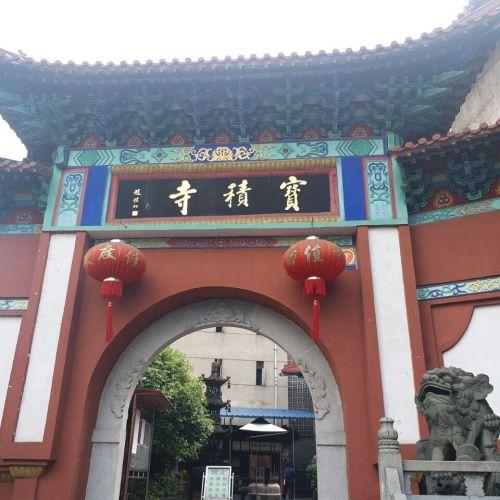
地标名称：宝积寺
所在城市：萍乡市·安源区